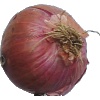
Label: Onion Red 1